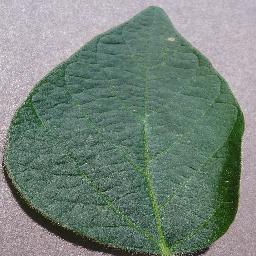
Label: Soybean___healthy